Sydney New Year's Eve

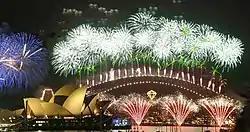
Opening sequence of the 2006/07 Midnight Fireworks.

Sydney New Year's Eve is an annual New Year's Eve fireworks event in Sydney, New South Wales, Australia. The event currently consists of two fireworks shows, with an evening display known as the Calling Country Fireworks (formerly, the Family Fireworks) held at 9:00 p.m. AEDT, and the main Midnight Fireworks, held at 12:00 a.m. Fireworks are launched from barges in Port Jackson, as well as nearby landmarks such as the Sydney Opera House, and the Sydney Harbour Bridge, which serves as the main focal point of the show via lighting and pyrotechnic effects.